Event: Nepal Earthquake
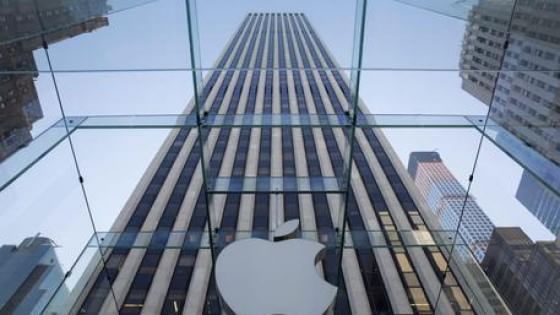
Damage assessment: no_damage